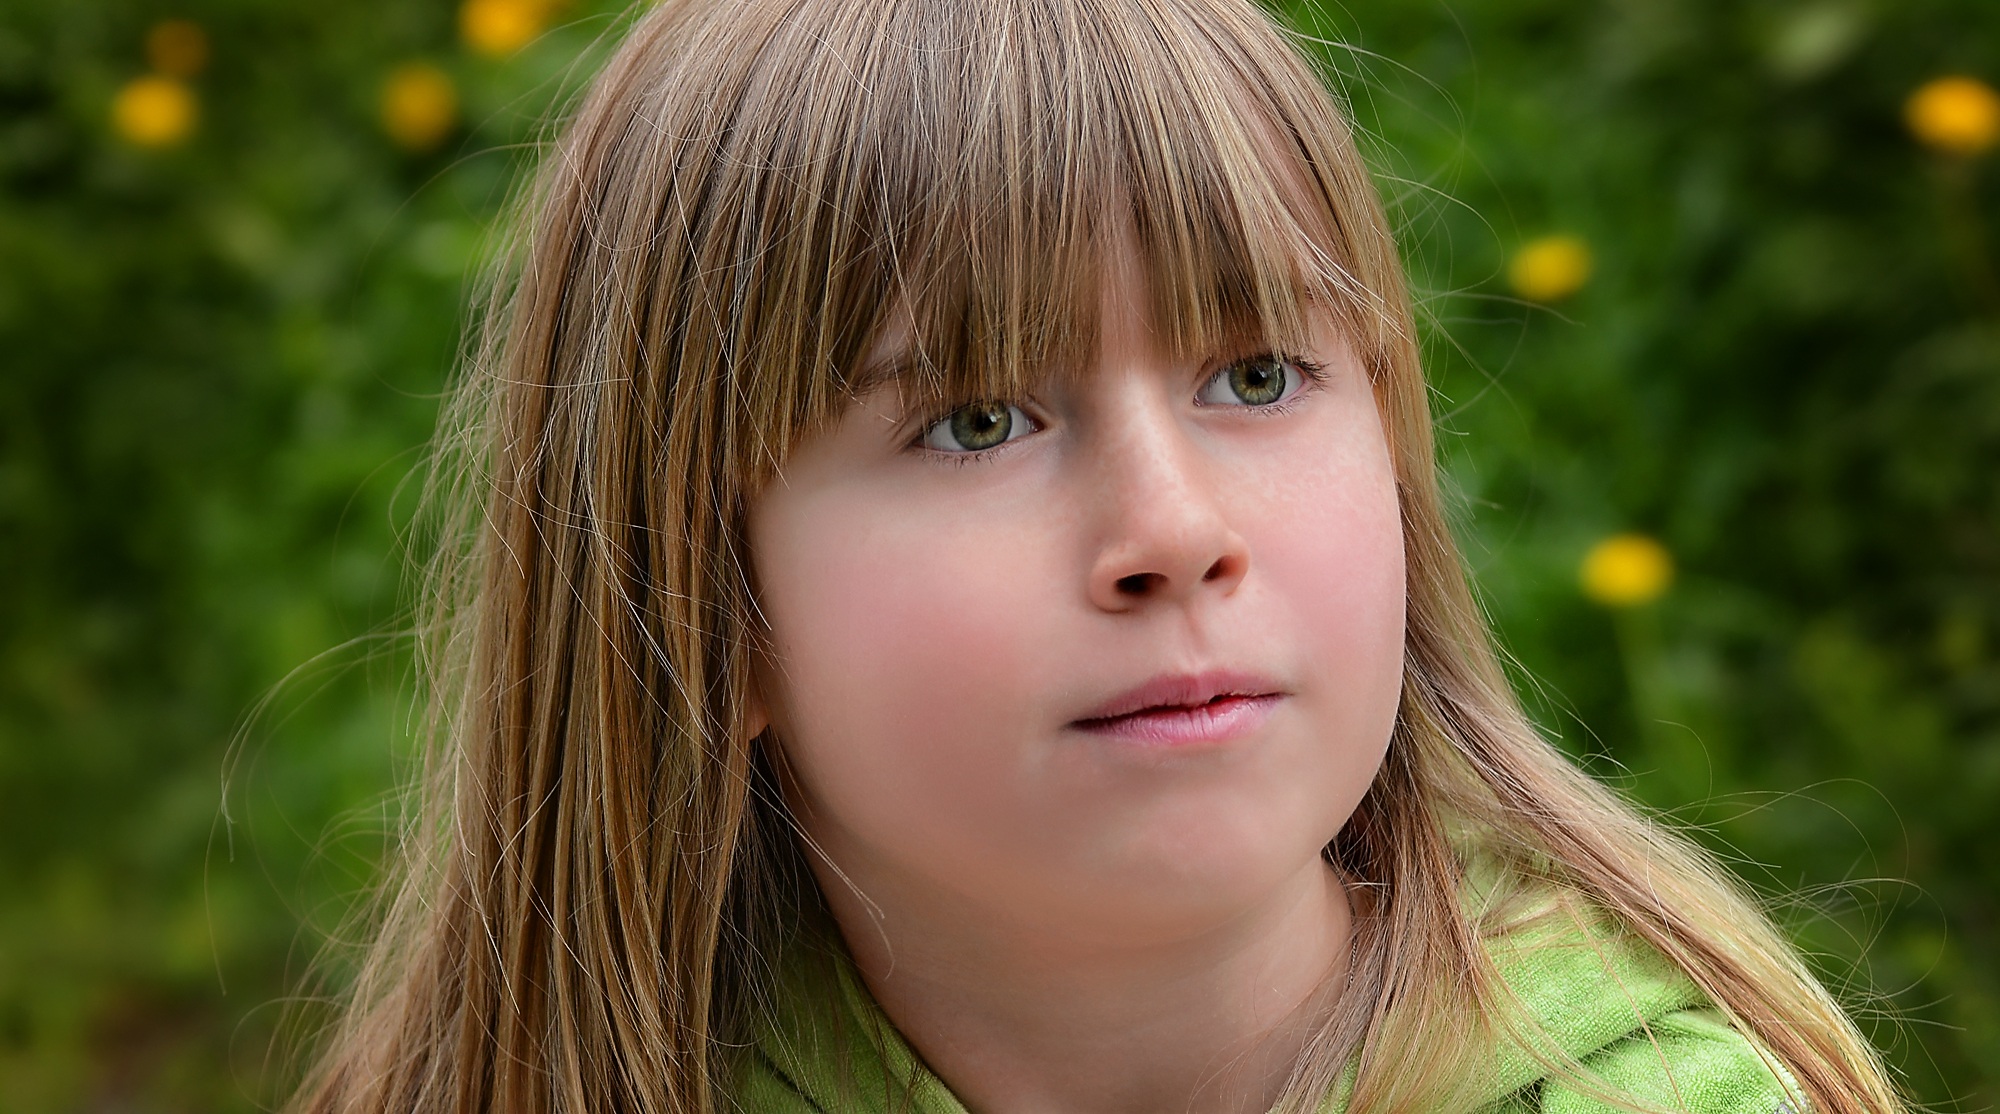
grass, person, girl, woman, hair, photography, sunlight, flower, view, portrait, model, green, child, human, close, facial expression, hairstyle, smile, long hair, close up, face, nose, eye, head, skin, beauty, blond, organ, brown hair, portrait photography